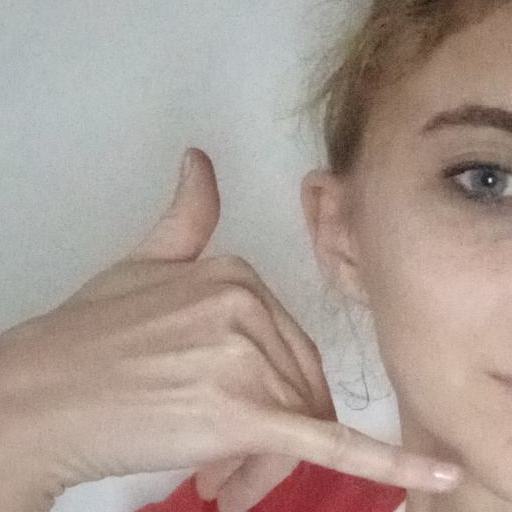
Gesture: call